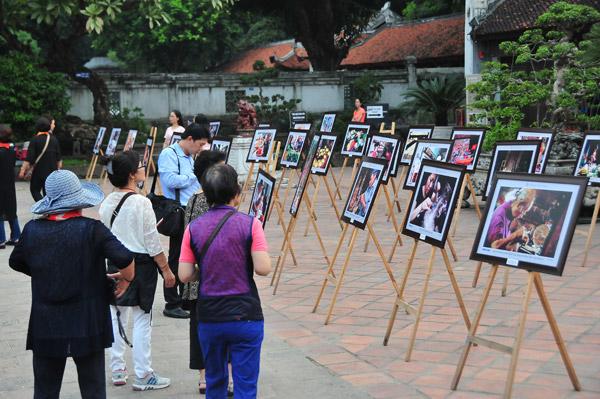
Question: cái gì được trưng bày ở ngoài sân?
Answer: bức tranh